Uthman Dey

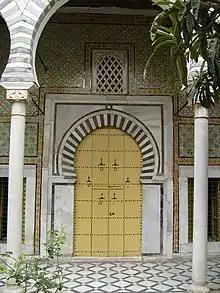
Gate to the front court of the Dar Othman

A Turkish soldier of Anatolian origin, where he had worked as a cobbler, he arrived with the forces of Koca Sinan Pasha which took Tunis from Spain in 1574. In 1593 he was elected as Dey of the Turkish militia of Tunis; he thereby became the military commander of Tunis. Then in 1598 he truly took power by restricting the Pasha to a purely honorific role.